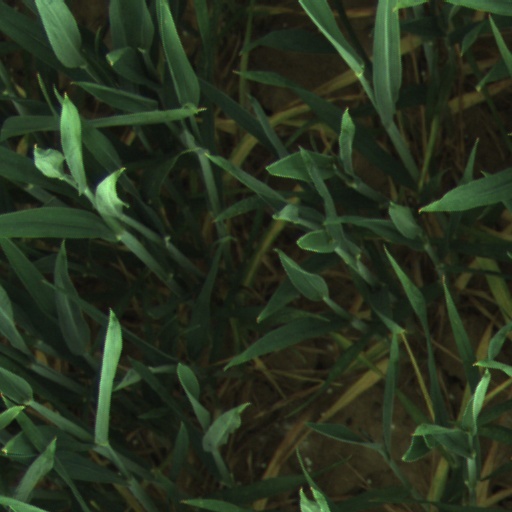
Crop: wheat